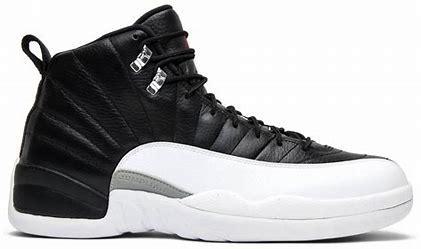
Brand: Jordan
Model: 12 Retro